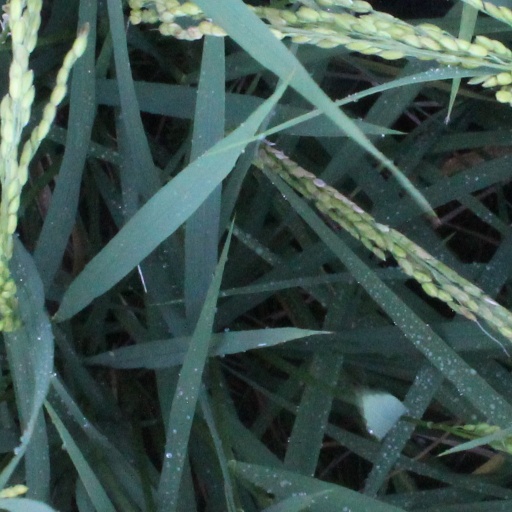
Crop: rice